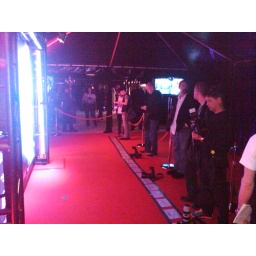
Early bird photogs in the red carpet 'pit'